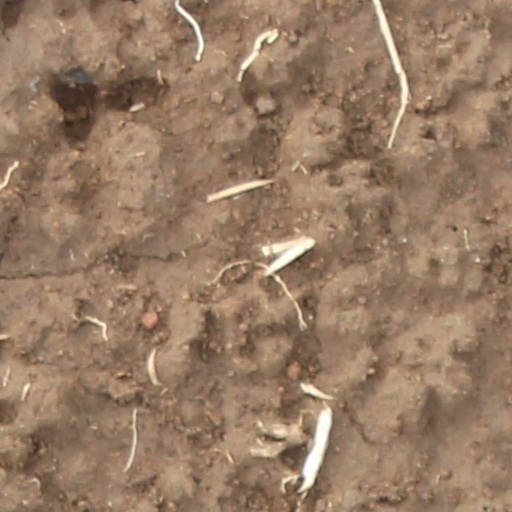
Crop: wheat